2016–17 Iowa State Cyclones men's basketball team

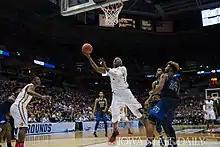
Vs. Nevada in NCAA tournament

The 2016–17 Iowa State Cyclones men's basketball team represented Iowa State University during the 2016–17 NCAA Division I men's basketball season. The Cyclones were coached by Steve Prohm, who was in his second season. They played their home games at Hilton Coliseum in Ames, Iowa as members of the Big 12 Conference. They finished the season 24–11, 12–6 in Big 12 play to finish in a three-way tie for second place. In the Big 12 tournament, they defeated Oklahoma State, TCU, and West Virginia to win the tournament championship. As a result, they received the conference's automatic bid to the NCAA tournament. As the No. 5 seed in the Midwest region, they defeated Nevada in the first round before losing to Purdue in the second round.